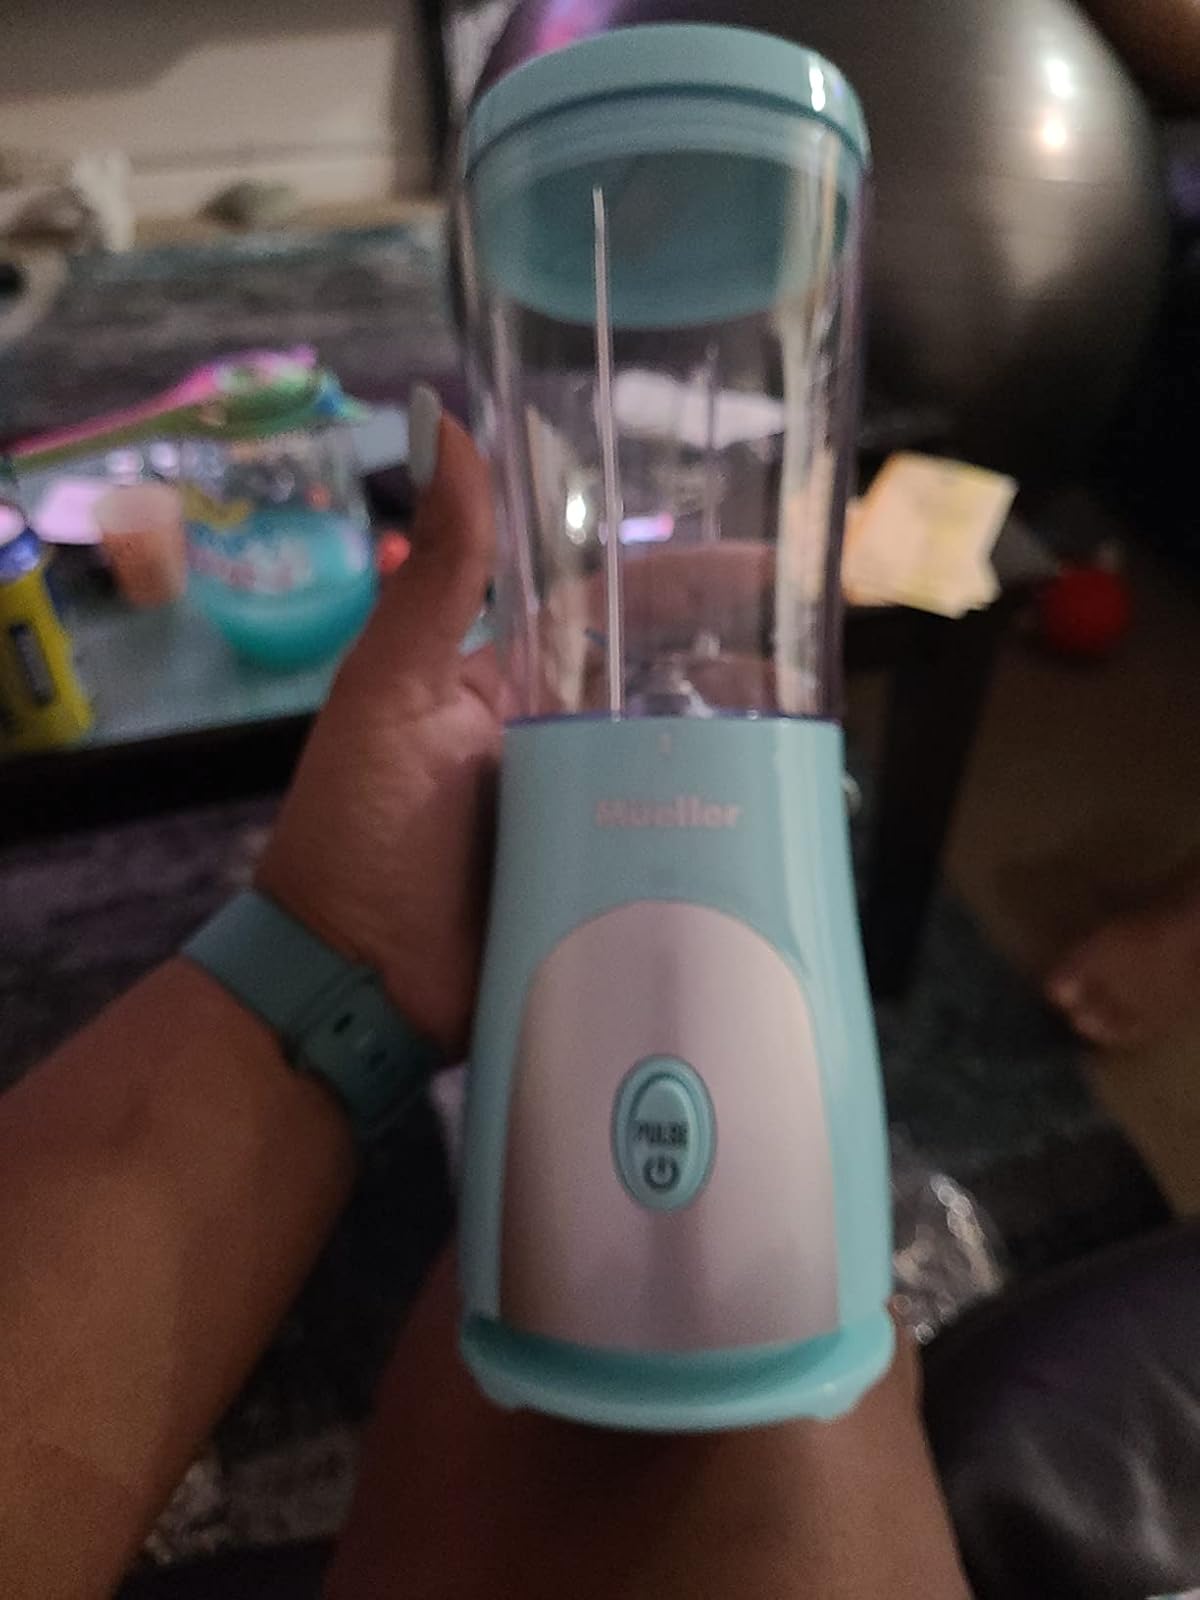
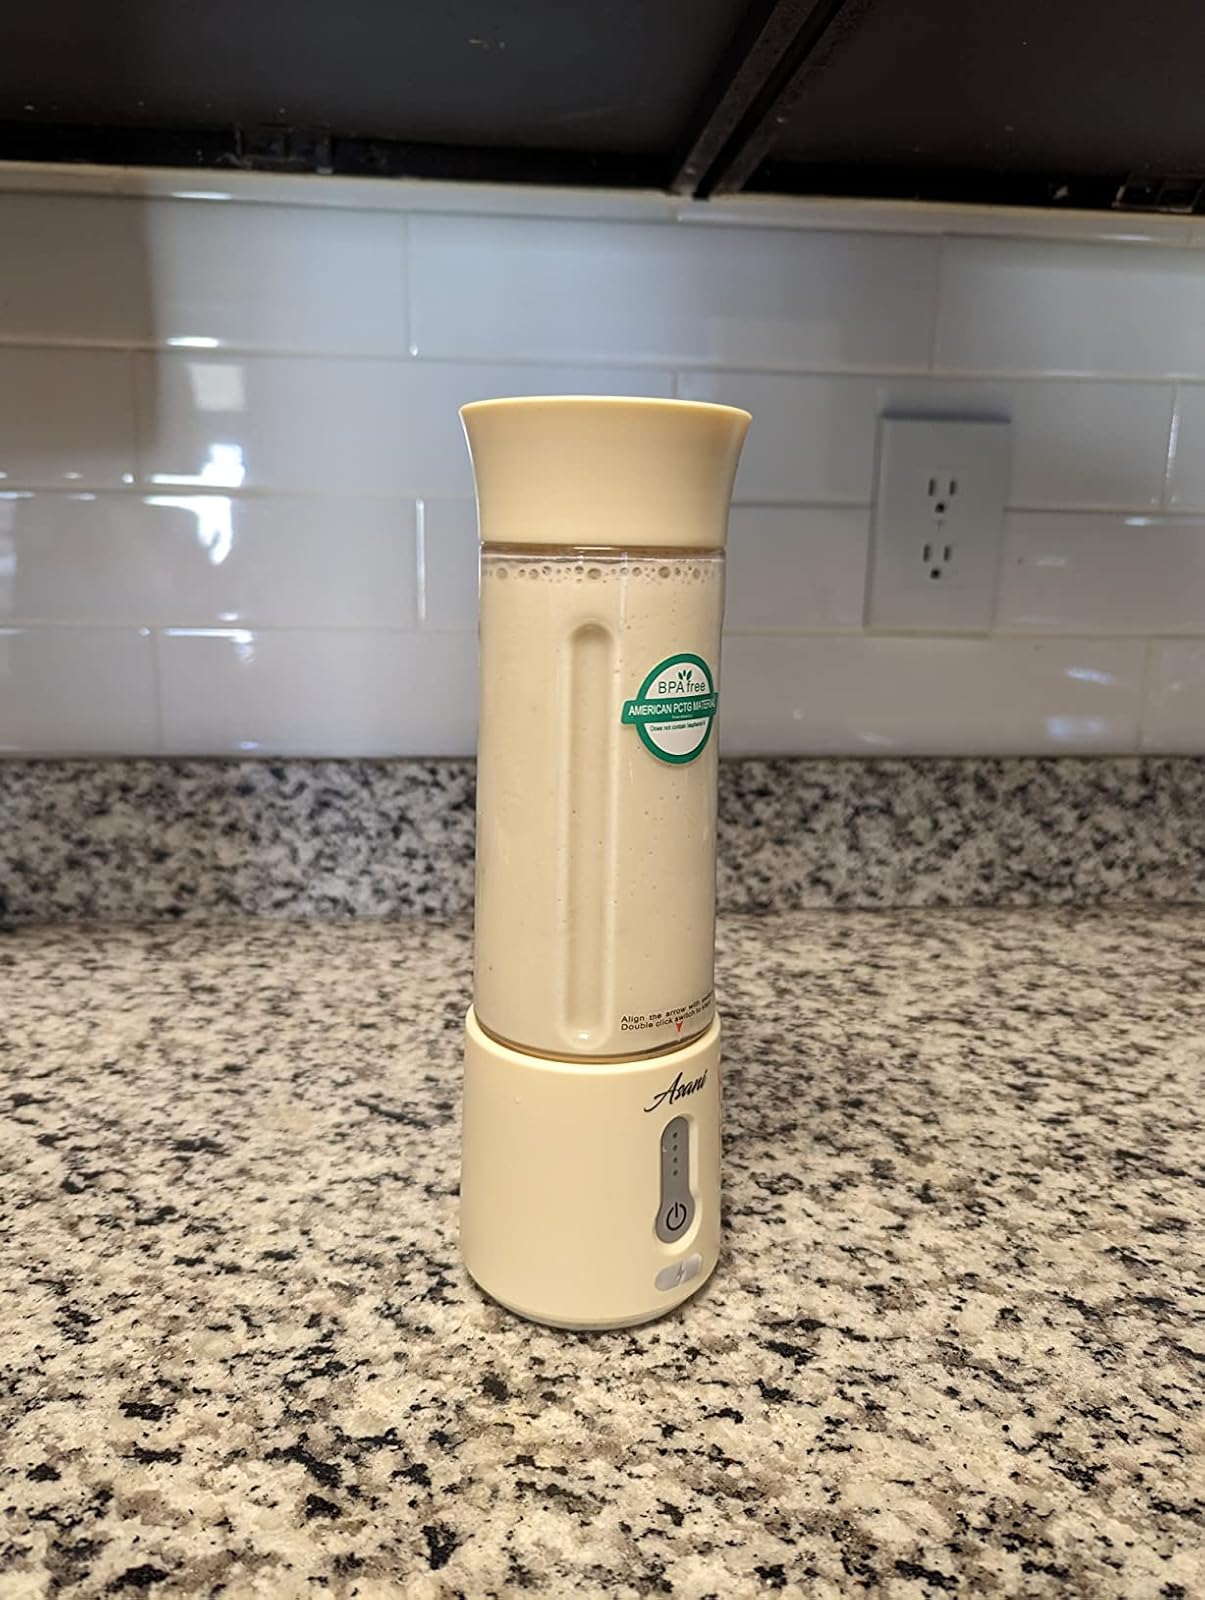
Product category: items_blender
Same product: no